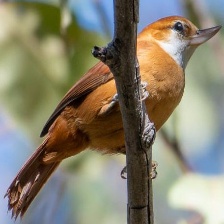
Species: GREAT XENOPS
Scientific name: MEGAXENOPS PARNAGUAE